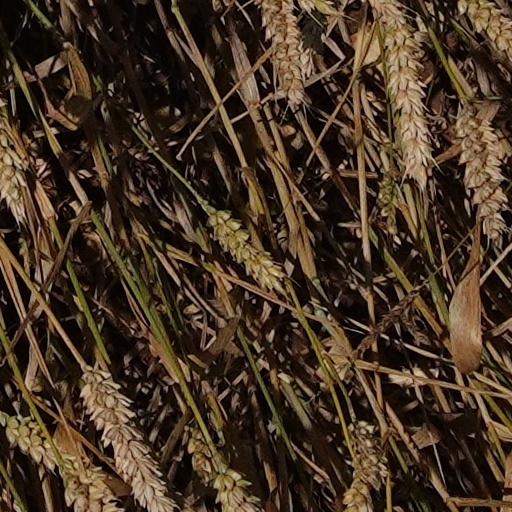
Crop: wheat